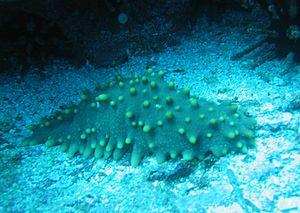
Isostichopus fuscus est une espèce d'holothurie de la famille des Stichopodidae.
Les photo-guides naturalistes de Wikipédia sont des pages contenant des galeries-photos permettant une identification de la faune et de la flore de sites naturels terrestres ou sous-marins.